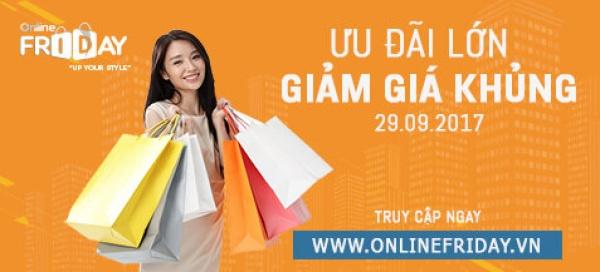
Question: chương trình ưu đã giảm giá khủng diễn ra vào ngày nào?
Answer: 29 tháng 9 năm 2017